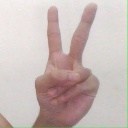
अक्षर: क